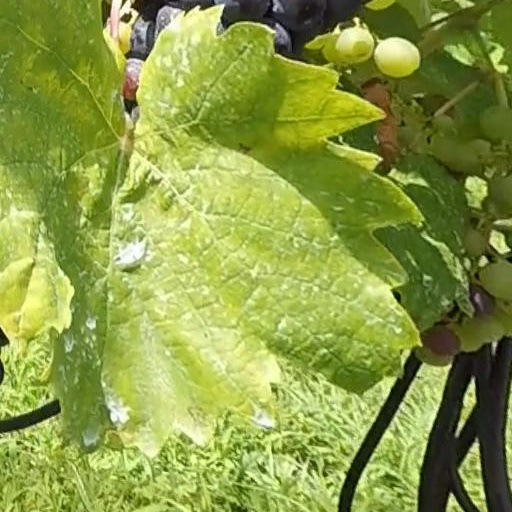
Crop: grape